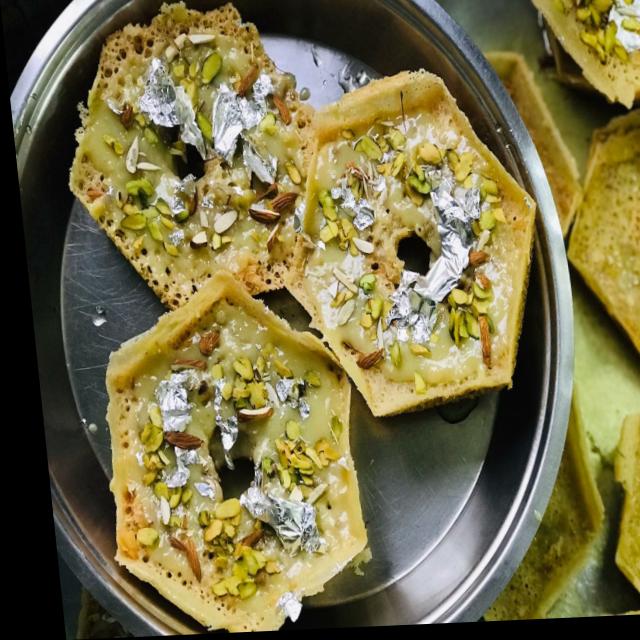
Dish: ghevar